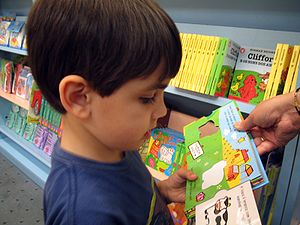
Billedbog
Selv enkle billedbøger påvirker børn og kan give dem stærke læseroplevelser
En billedbog er en bog med mange billeder, oftest skønlitterær og for børn. I snævrere, litteraturteoretisk forstand er det bøger med et eller flere billeder på hvert opslag, hvor tekst og illustration sammen fortæller en historie.